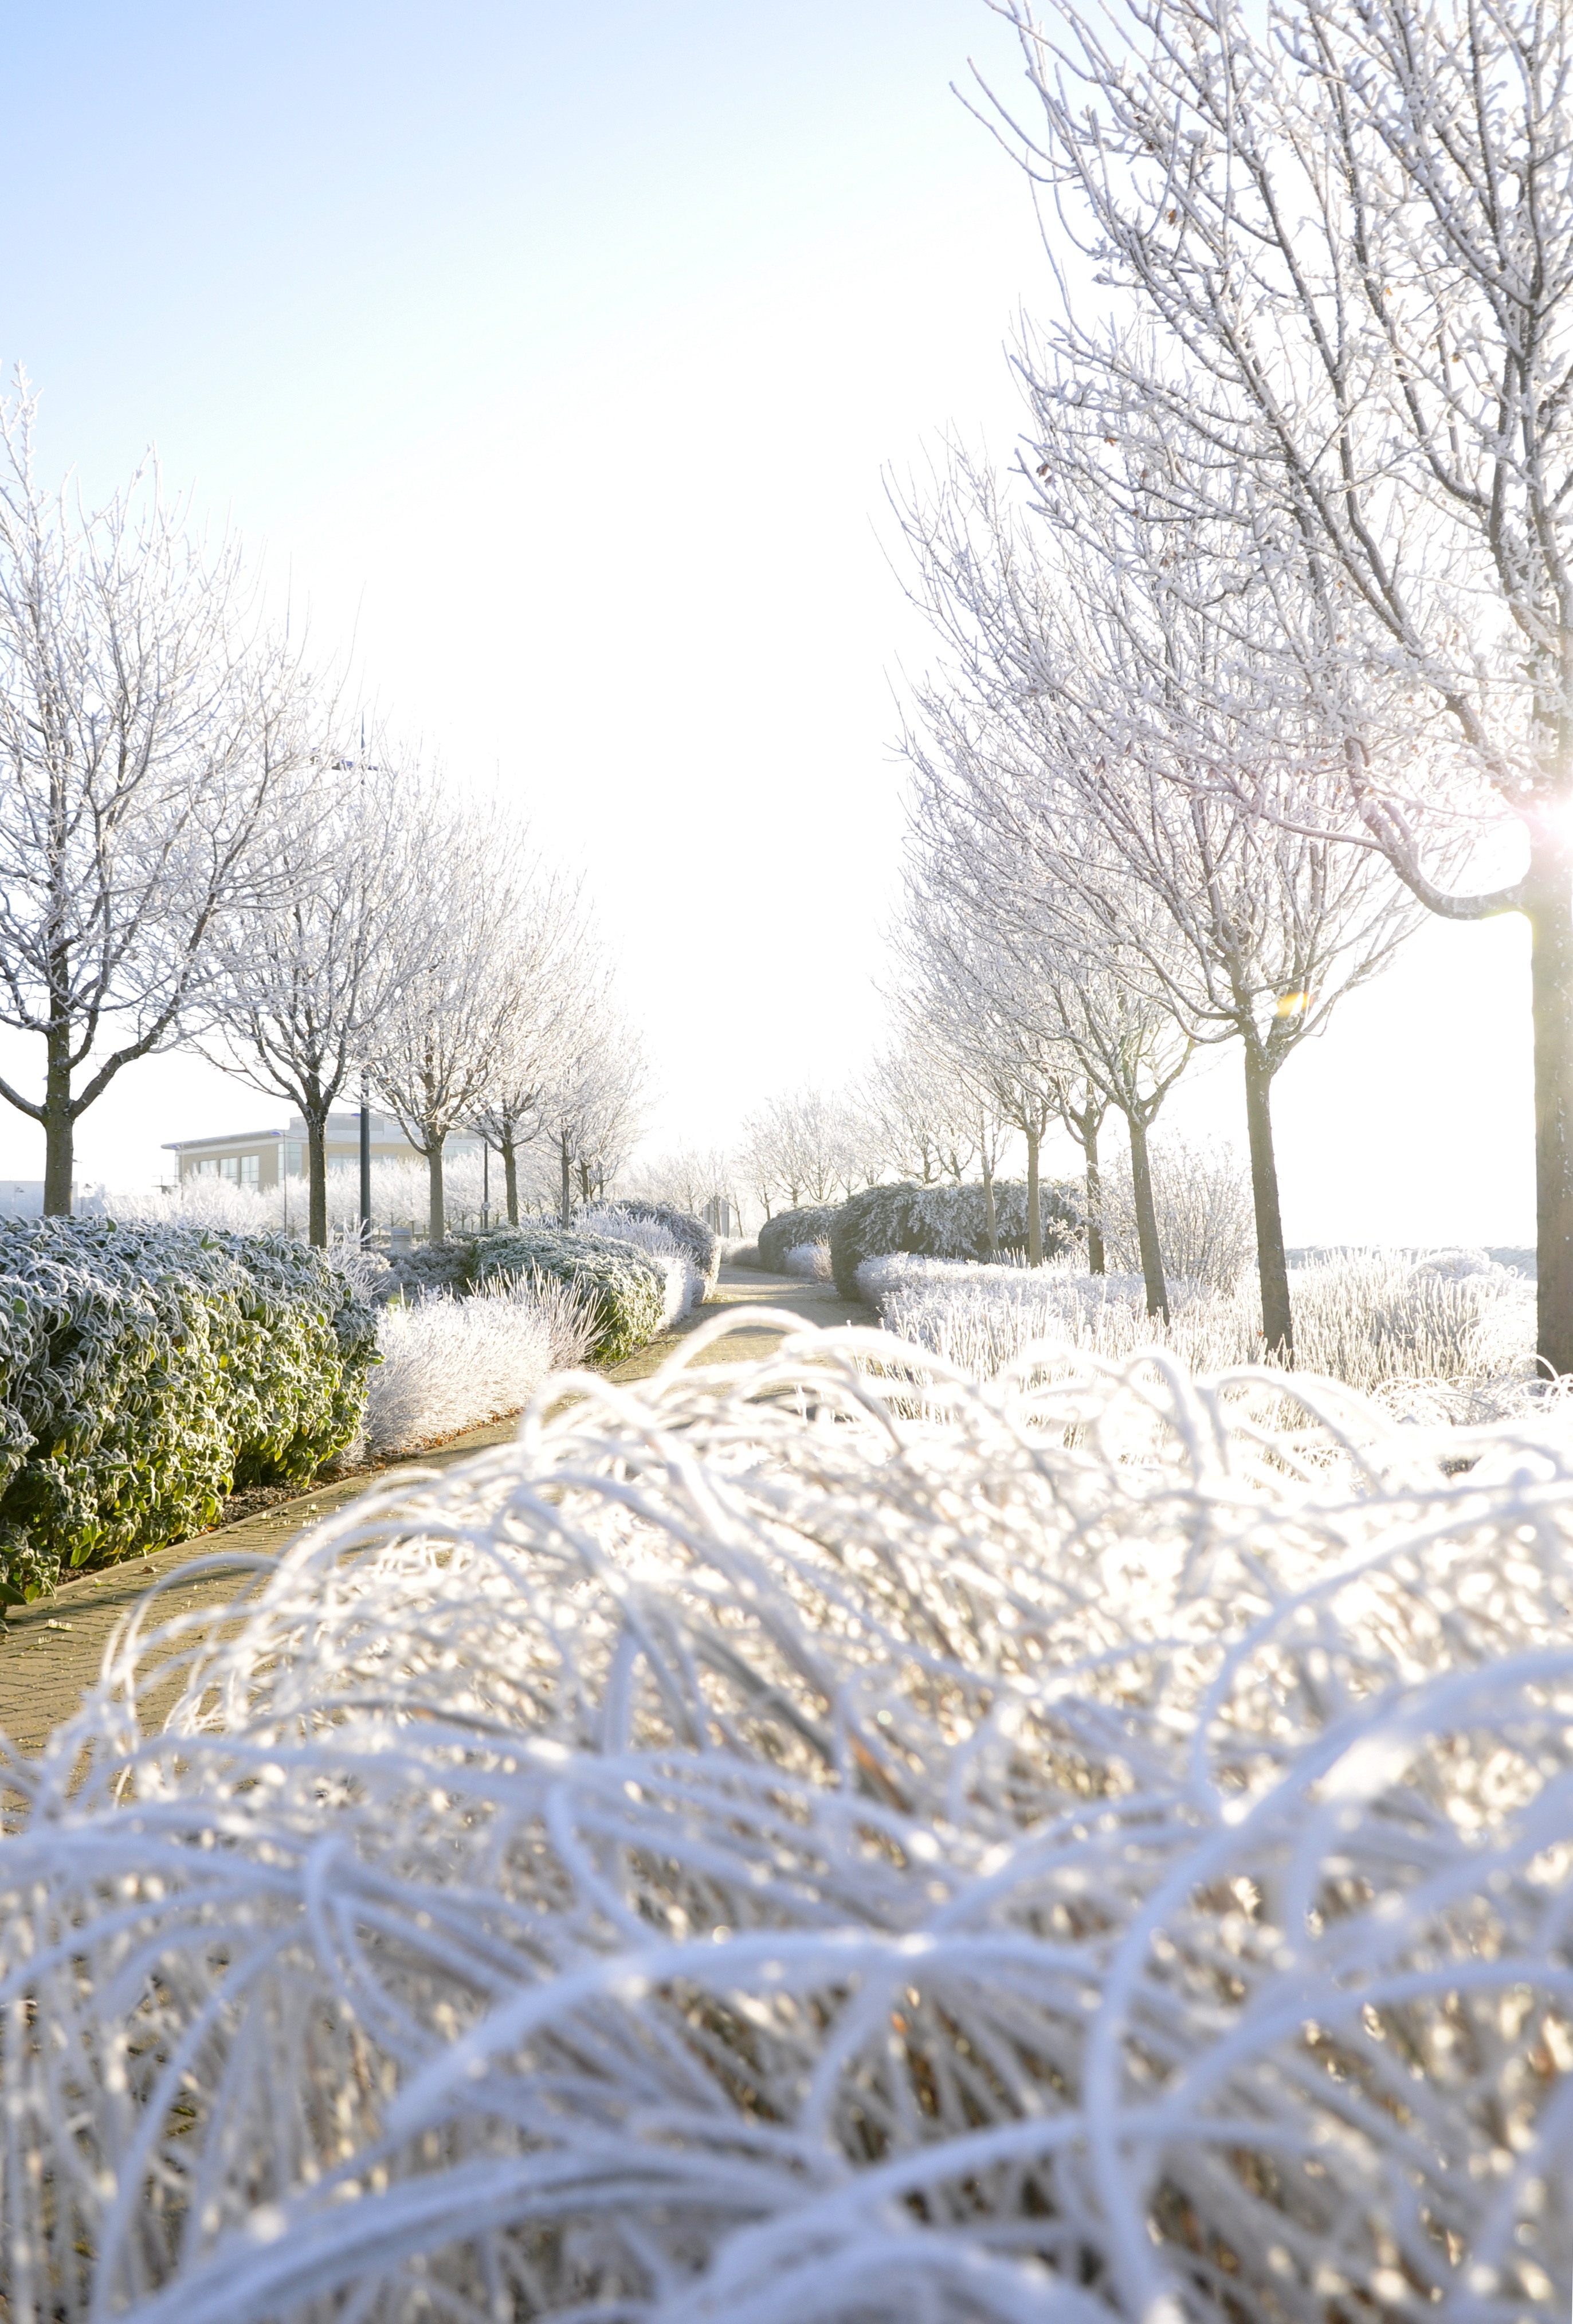
tree, branch, snow, cold, winter, sunlight, frost, ice, weather, season, freezing